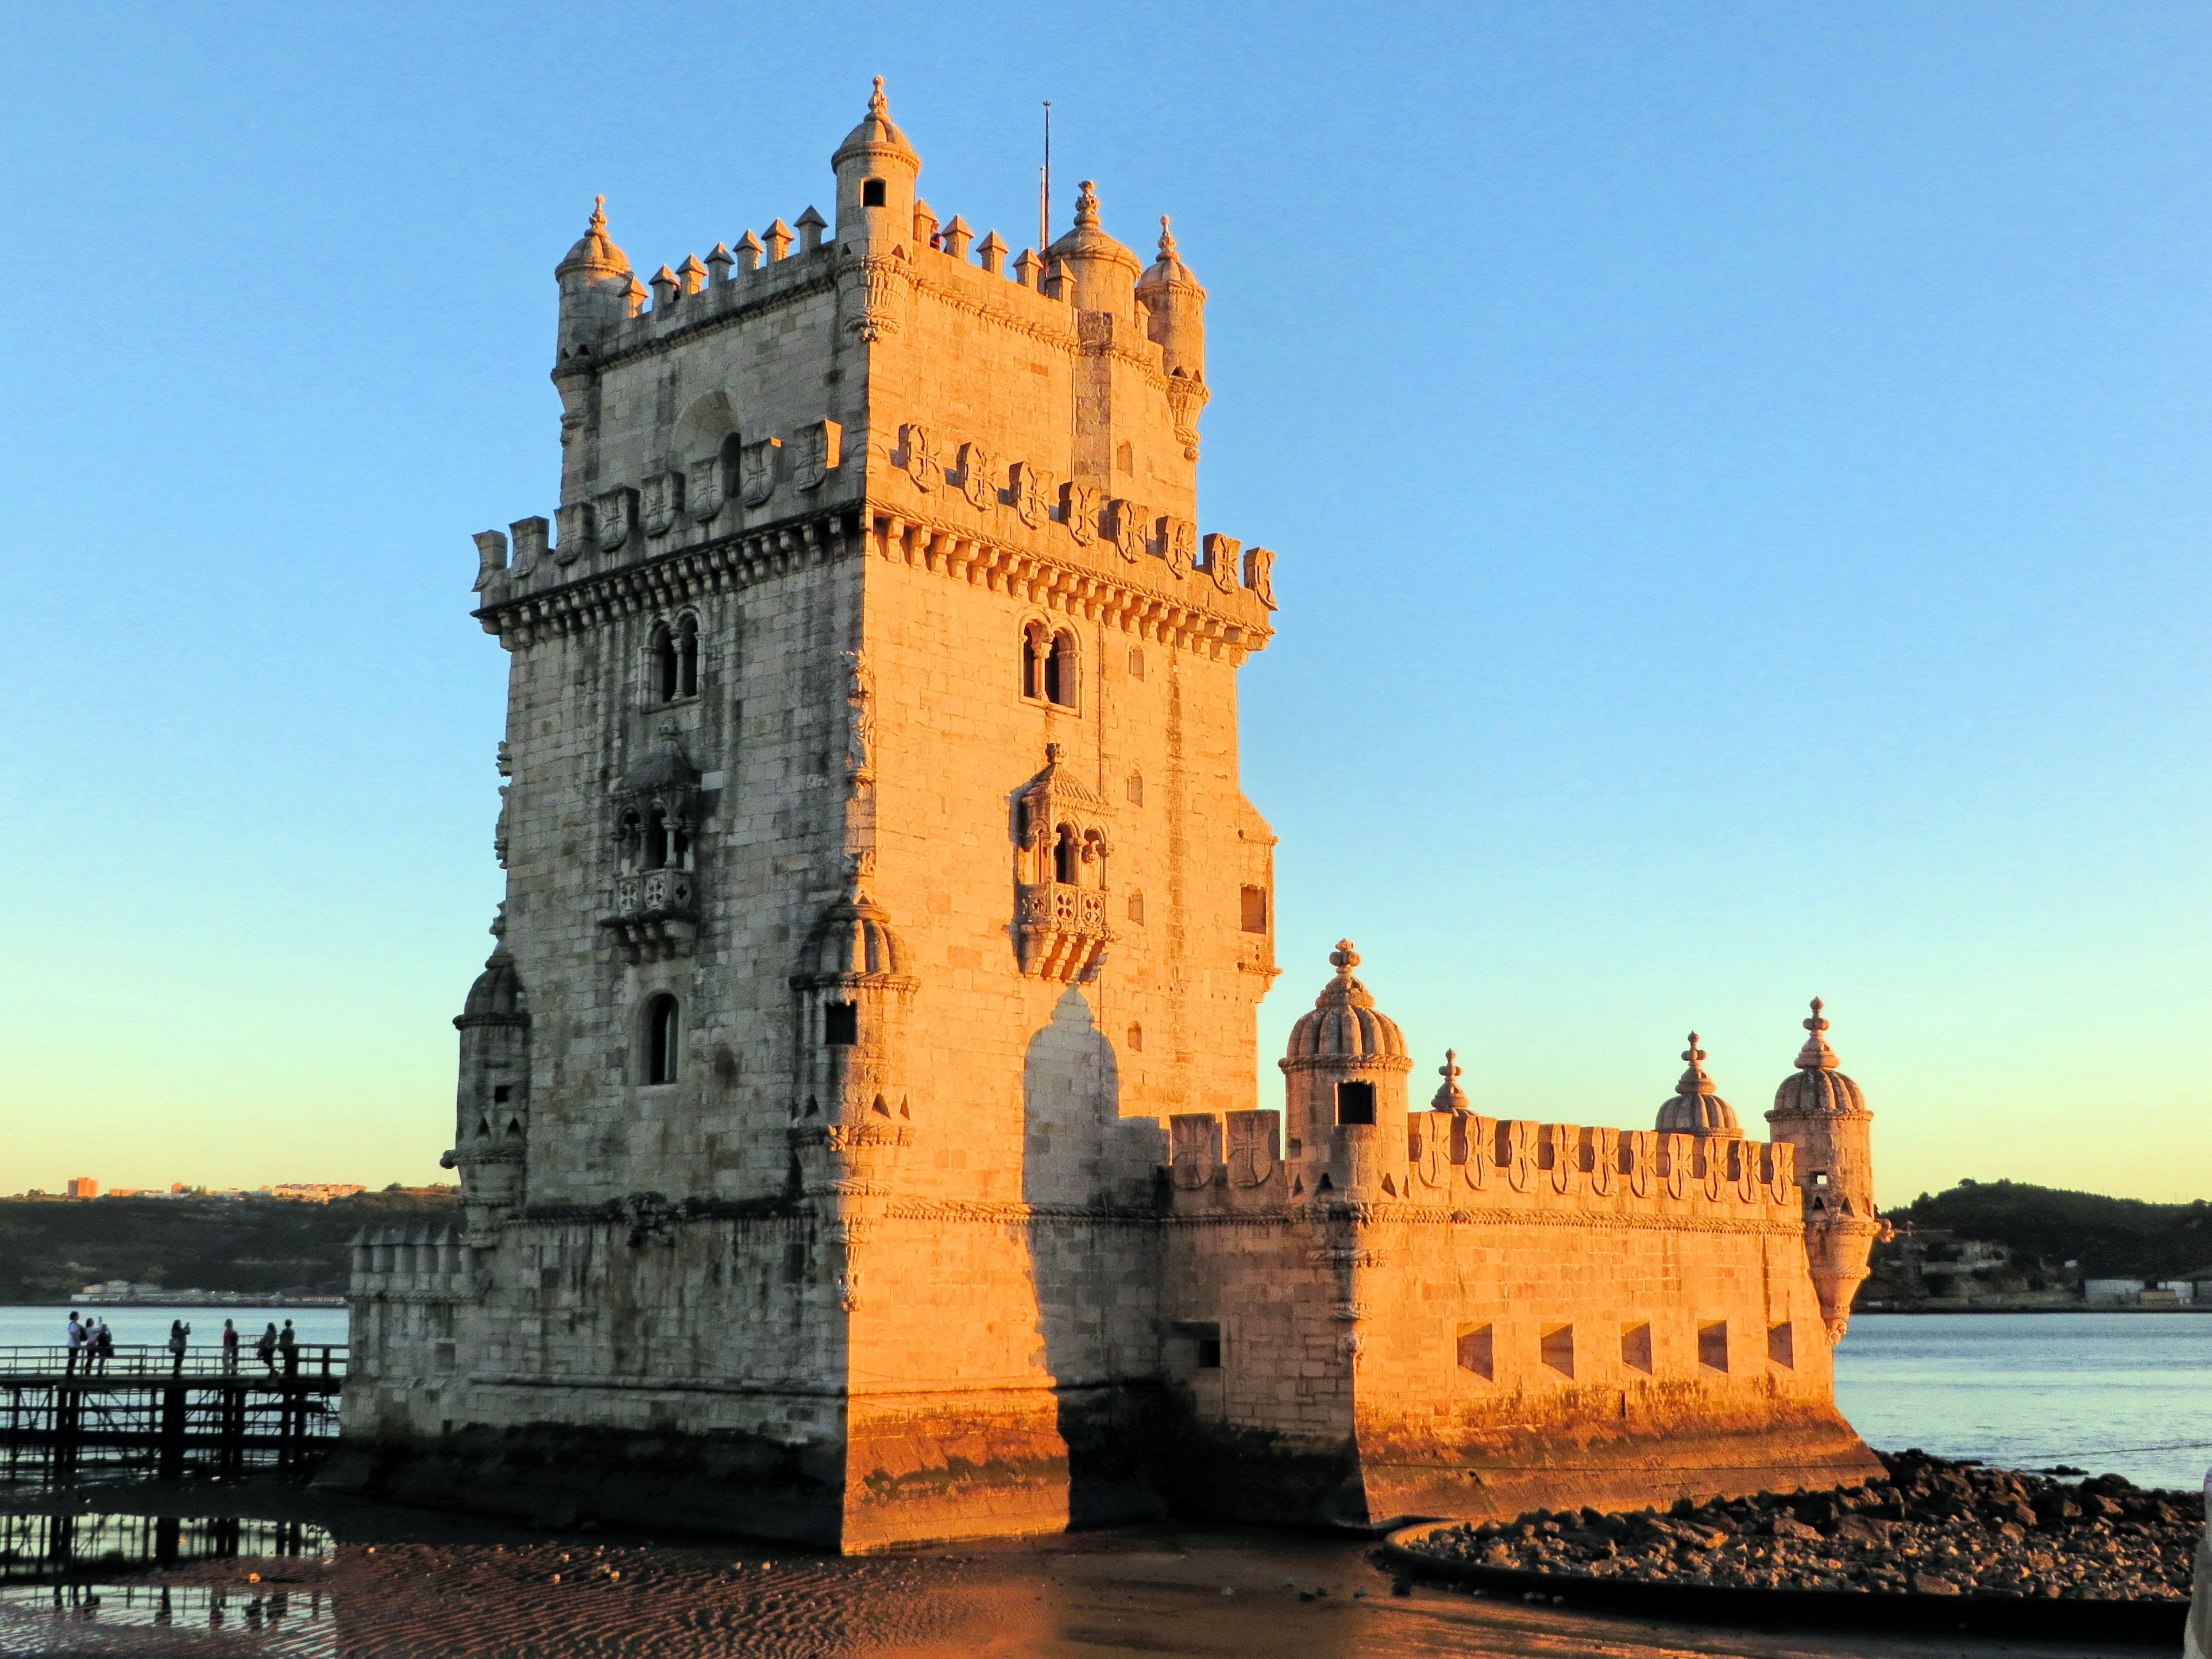
sea, architecture, building, palace, monument, tower, castle, landmark, fortification, fortress, rampart, portugal, fort, lisbon, tage, belem, slots, unesco world heritage site, historic site, ancient history